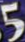
Number: 5